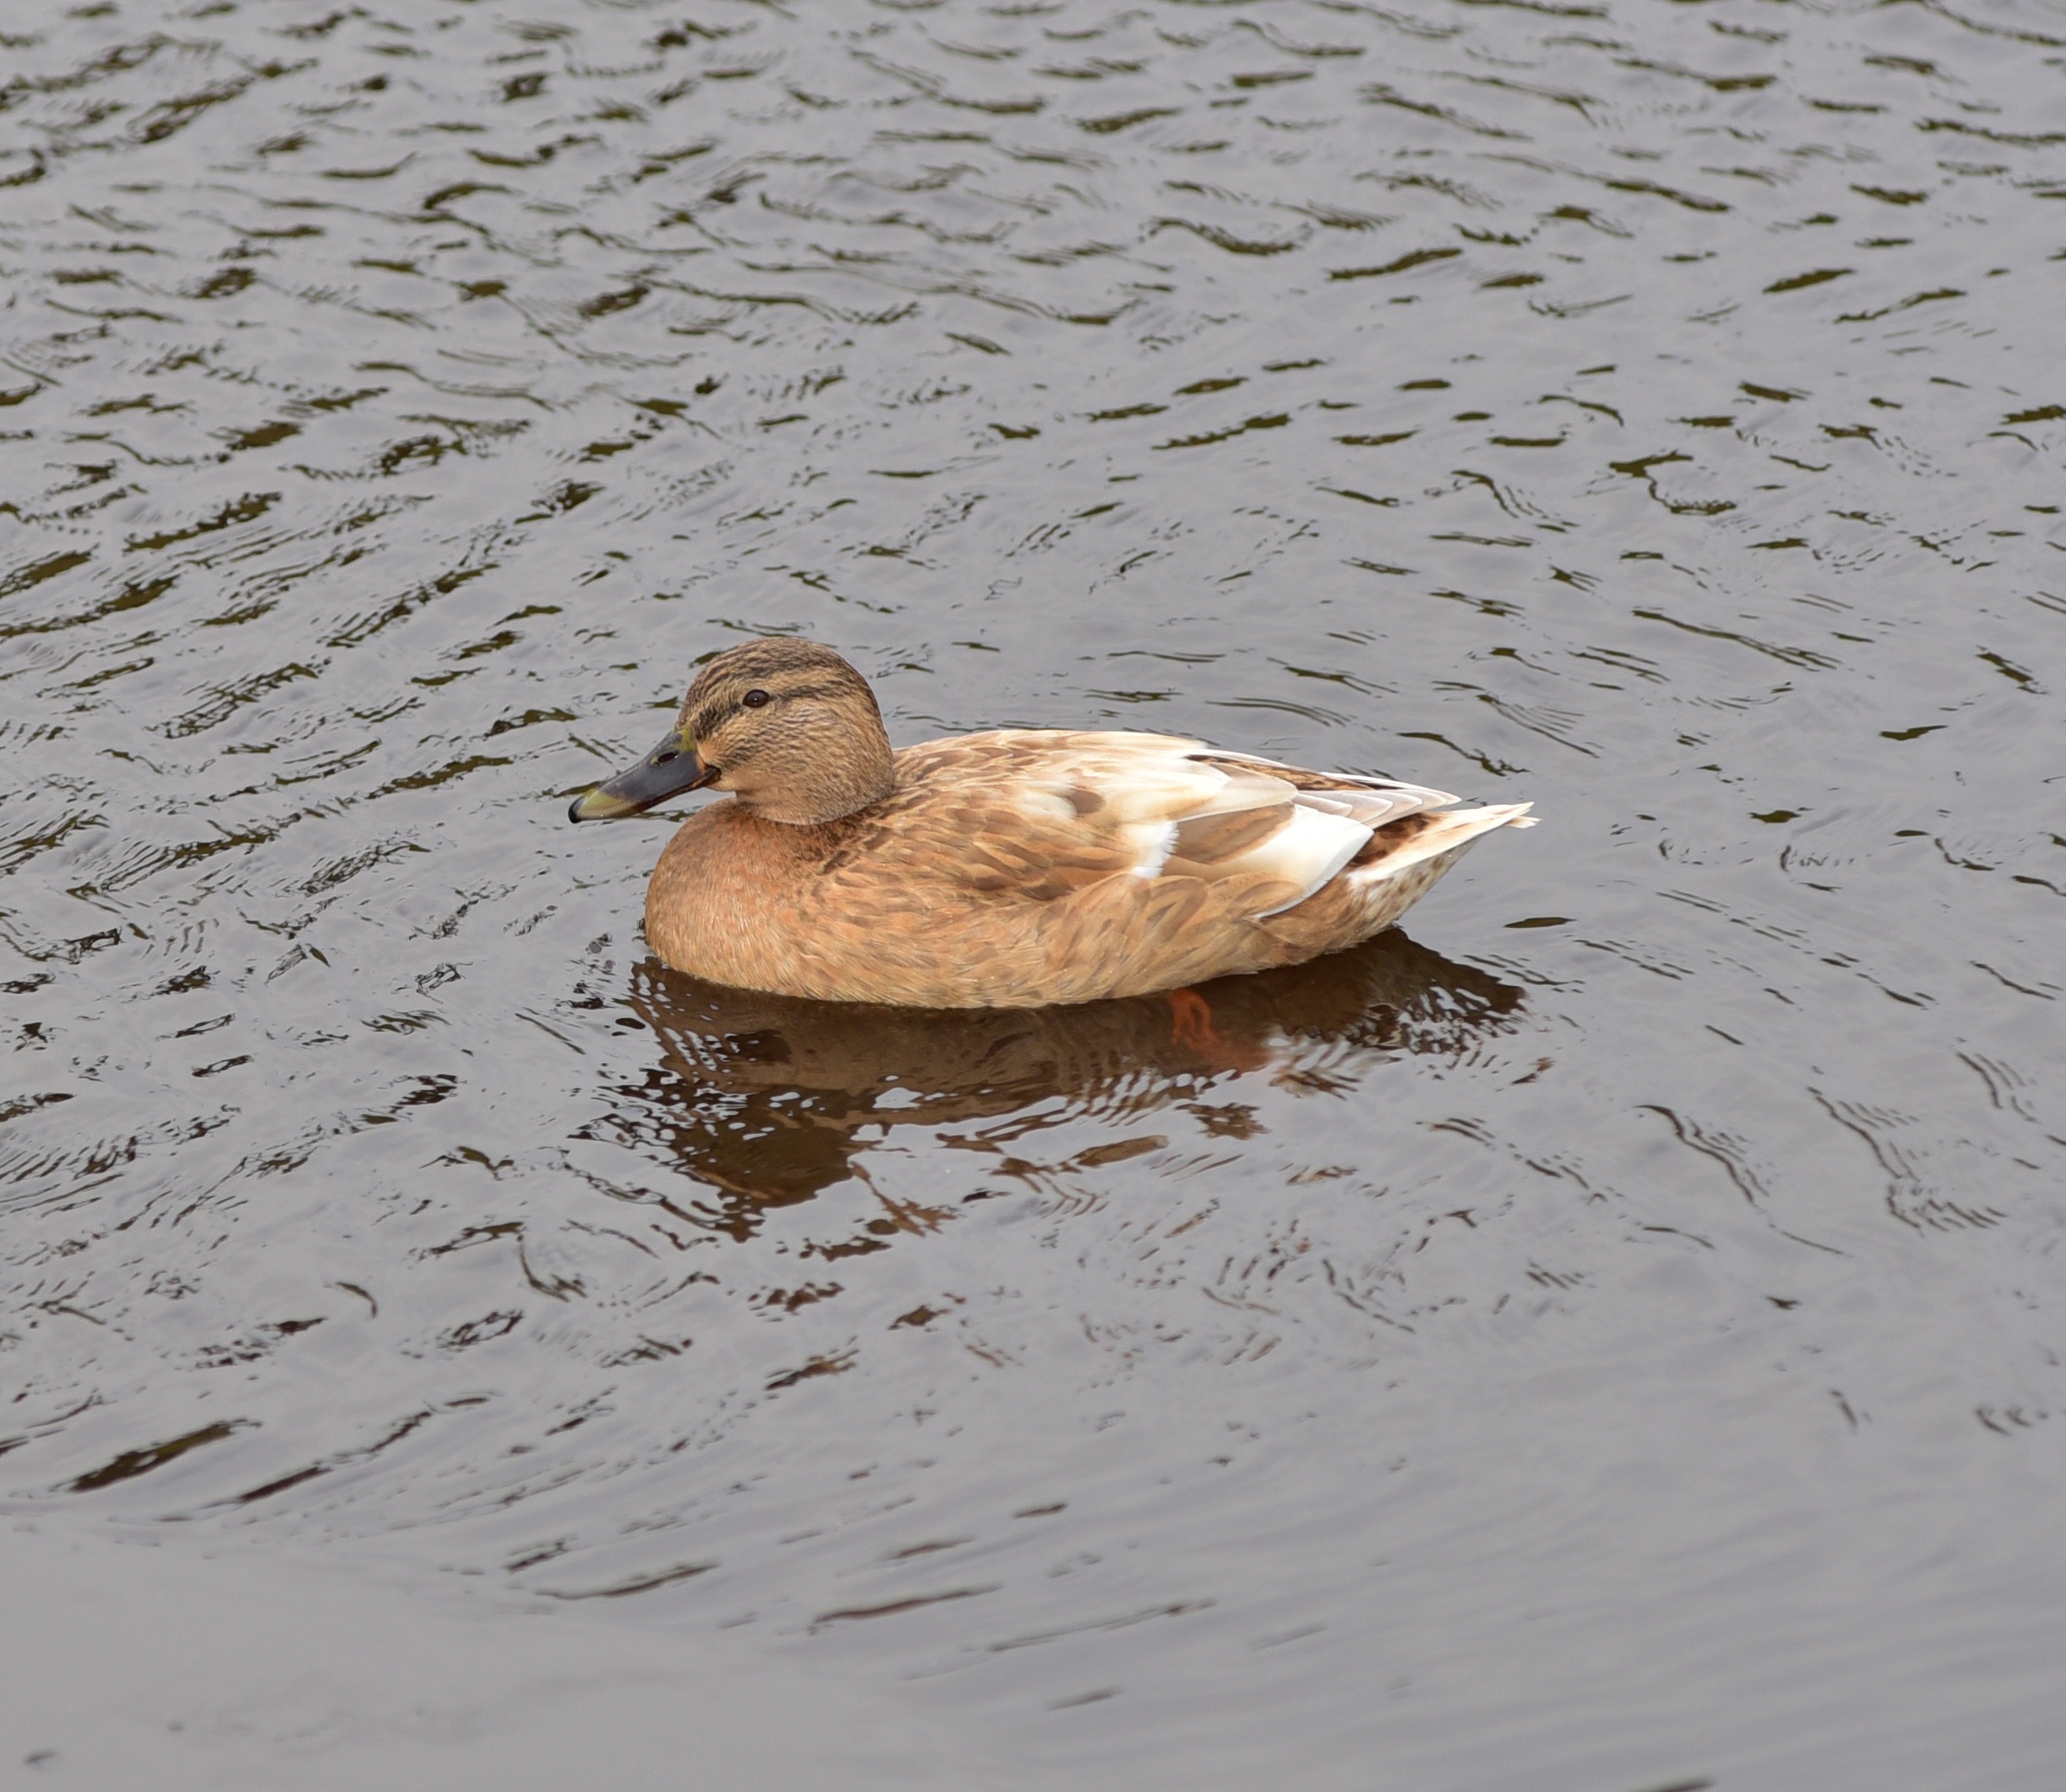
water, bird, wing, animal, female, wildlife, clear, swim, beak, color, colorful, fauna, plumage, duck, shallow, vertebrate, beautiful, elegant, waterfowl, curious, waters, water bird, animal world, mallard, duck bird, trustful, ducks geese and swans